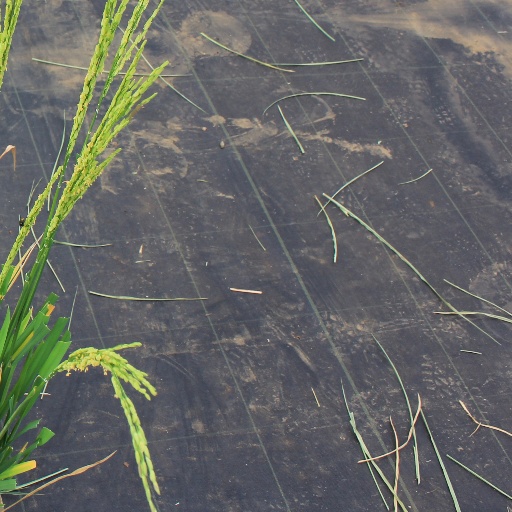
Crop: rice